Corythoraptor

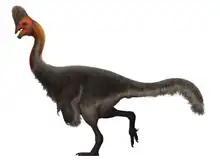
Life restoration

The left humerus is almost completely preserved, and makes up about 27% of the entire length of the arm, and 48% excluding the hand. Like other oviraptorids, the humerus is weakly twisted. The deltopectoral crest near the shoulder is short and runs across 31% of the humerus. The distal end is expanded and bears a well developed condyle (which forms the elbow joint). The ulna is slightly shorter than the humerus and makes up 26% of the entire arm length including the hand, and features a poorly developed olecranon (which also forms the elbow joint). The radius is slightly shorter and narrower than the ulna, and is curved cranially which causes a gap between the radius and the ulna much like in "Heyuannia". The proximal end of the metacarpals (at the wrist) are closely squeezed together. The first metacarpal bone (the thumb) is the shortest and is slightly concave on the underside. The second metacarpal bone is 41% longer than the first, and is moderately robust with the shaft diameter being 13% of the total length. The third metacarpal bone is the same length as the second but 68% narrower. The phalanges (finger bones) are long and robust, the longest being the first phalanx about 72% longer than the second metacarpal, and the third phalanx is the smallest. The unguals (claws) are weakly curved, and decrease in size and curvature from first to third finger.